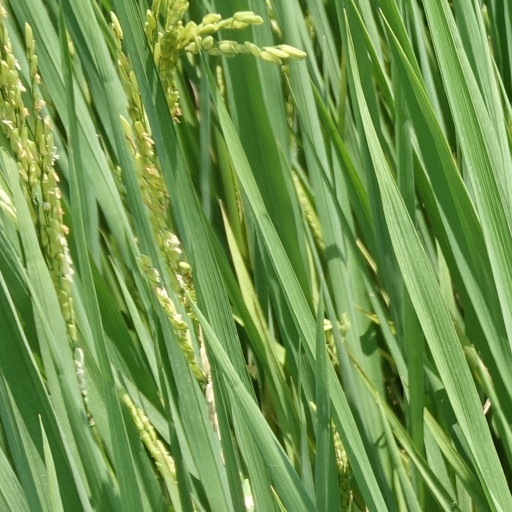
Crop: rice